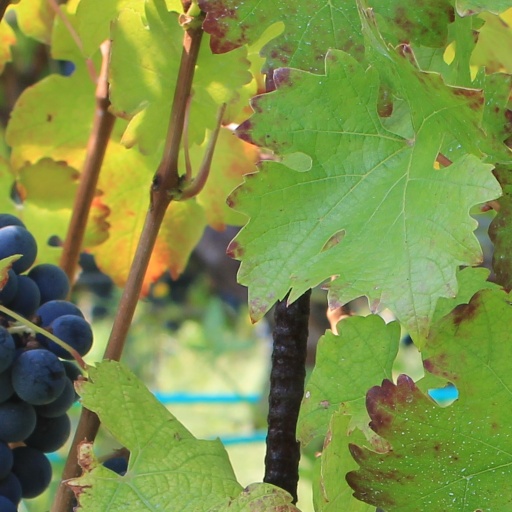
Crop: grape